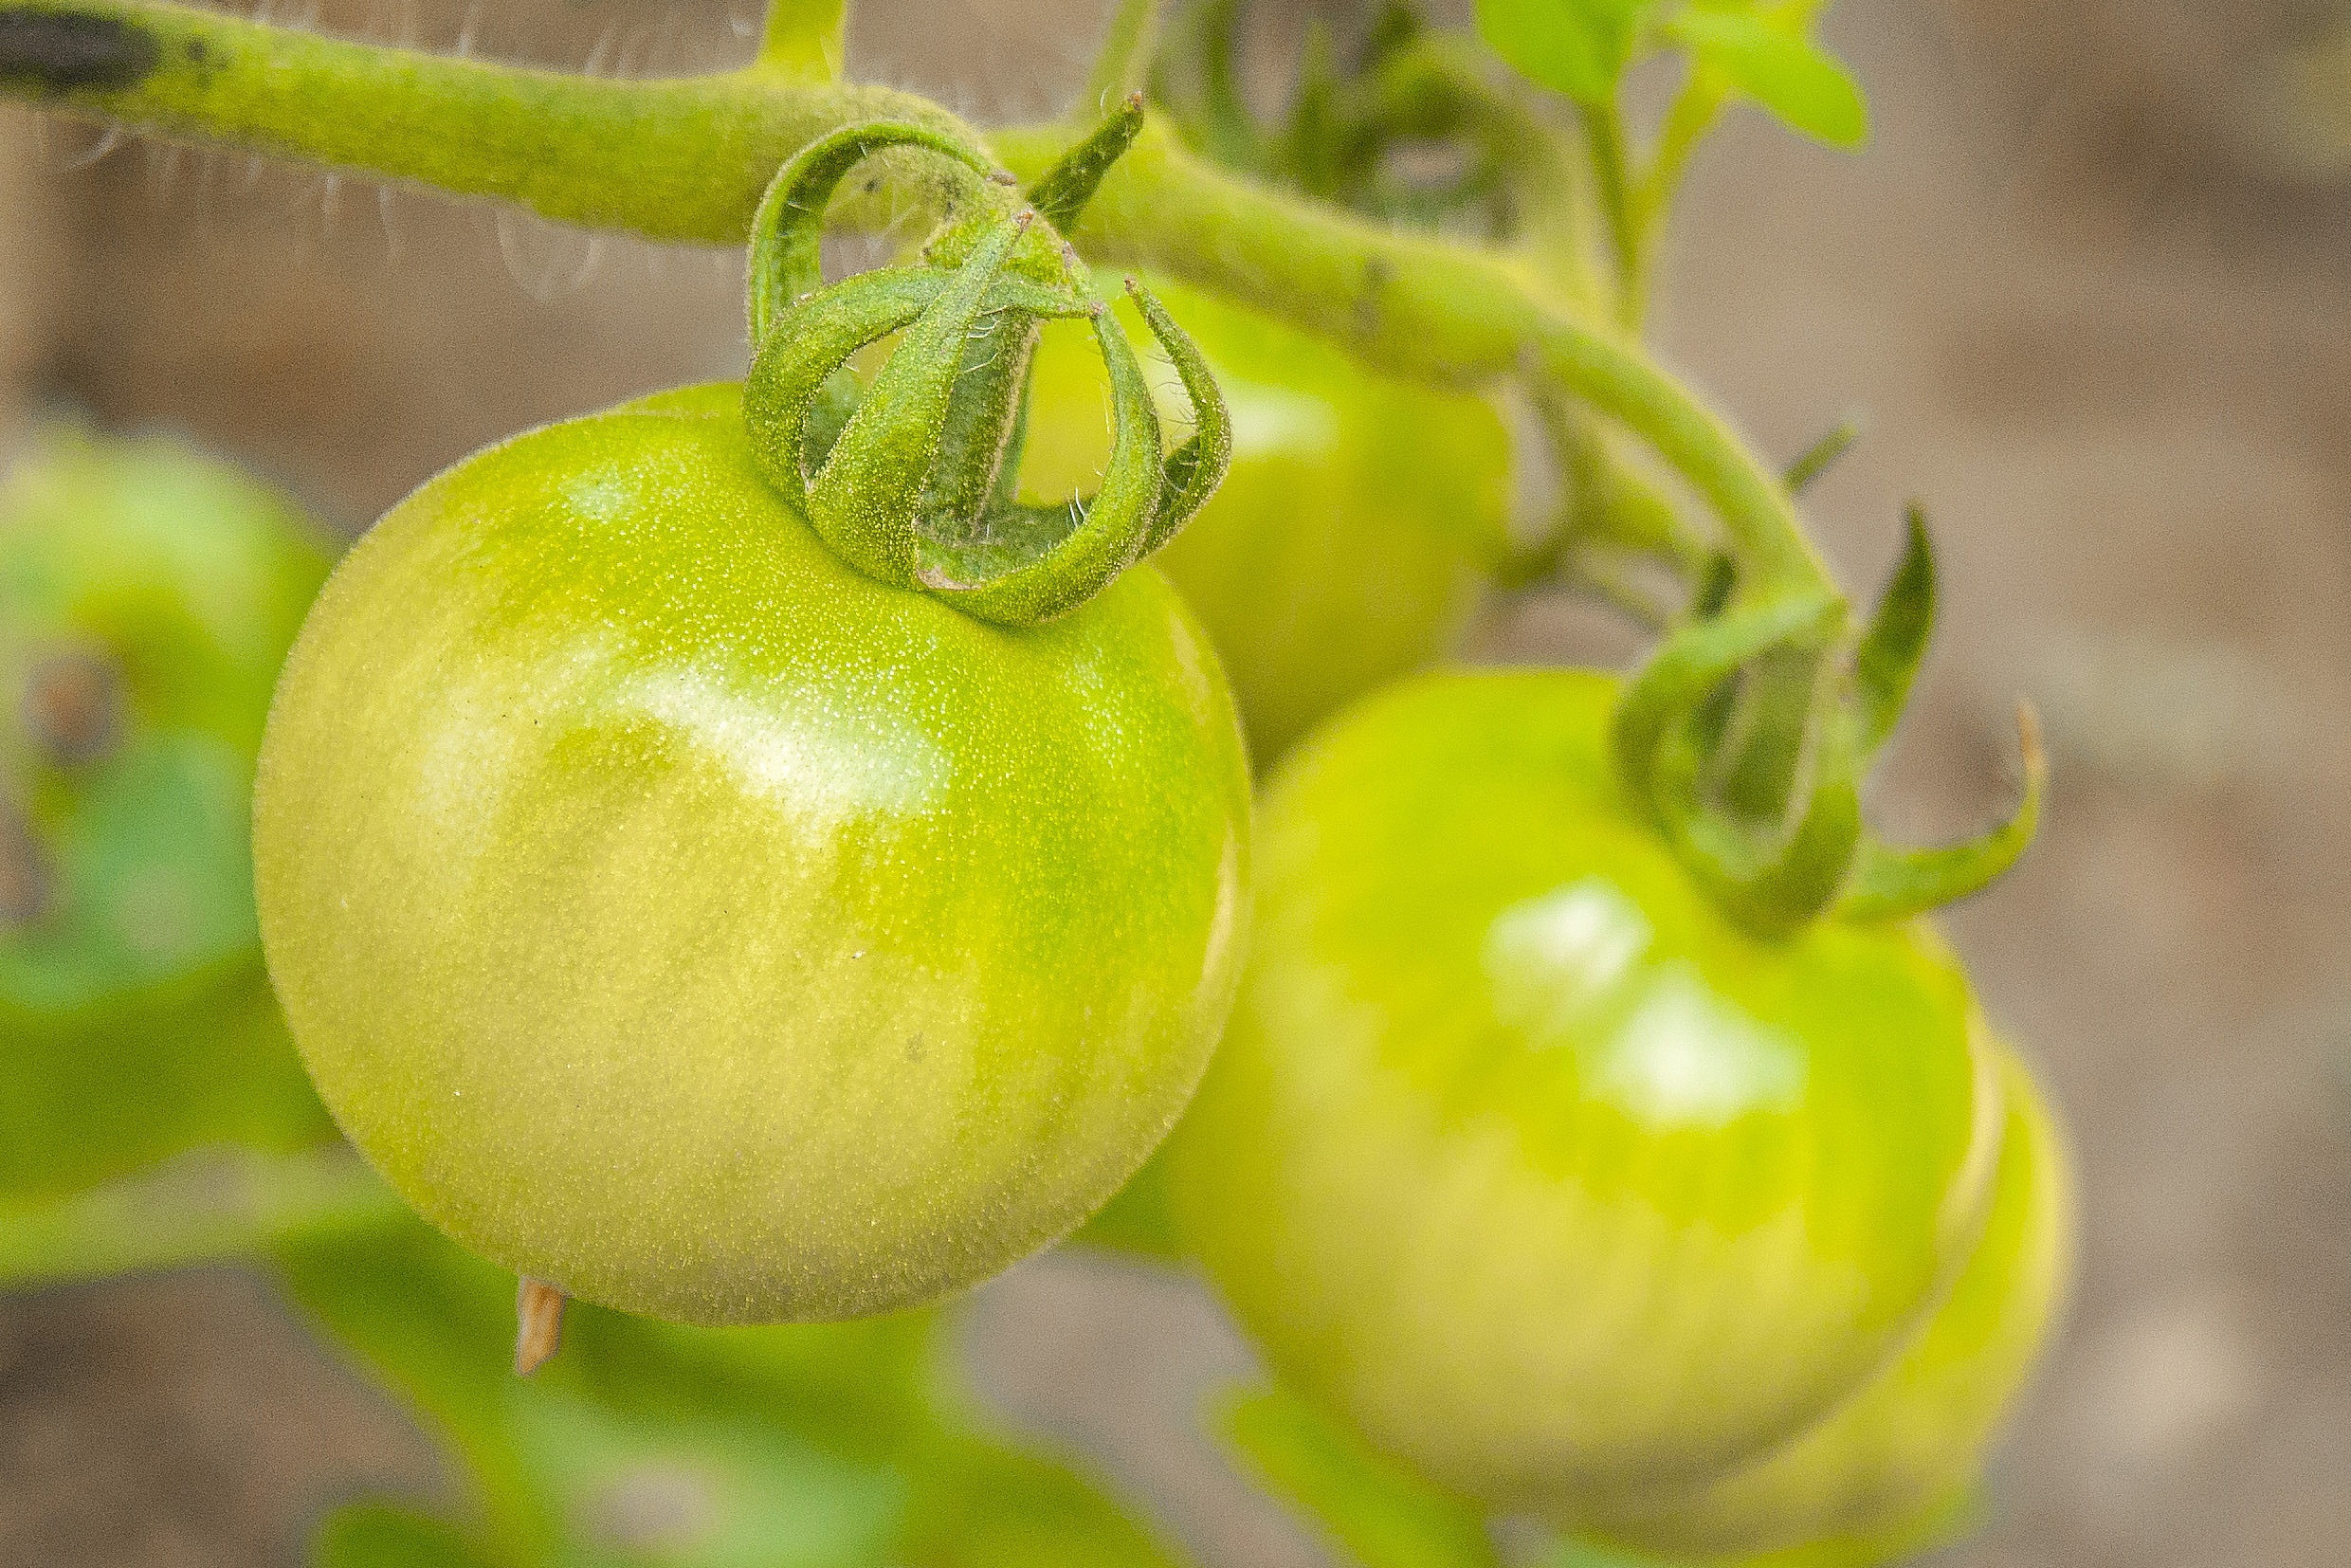
plant, fruit, flower, food, green, produce, vegetable, yellow, healthy, tomato, vegetables, tomatoes, tomatillo, gooseberry, flowering plant, green tomatoes, land plant, potato and tomato genus